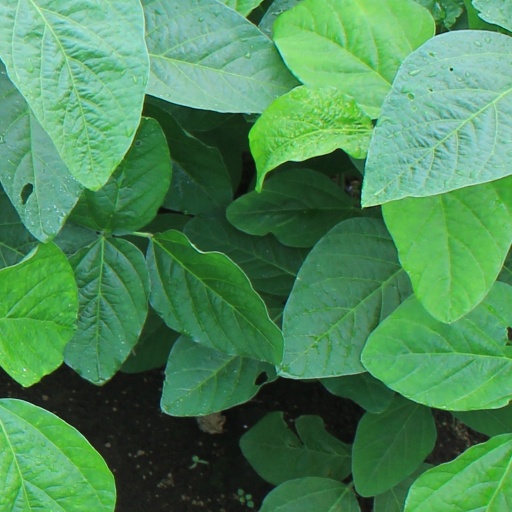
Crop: soybean